The Empire of Diamonds

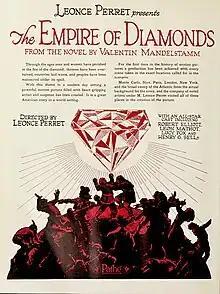

The Empire of Diamonds is a 1920 American silent crime film directed by Léonce Perret and starring Robert Elliott, Lucy Fox and Léon Mathot.